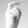
ASL letter: X